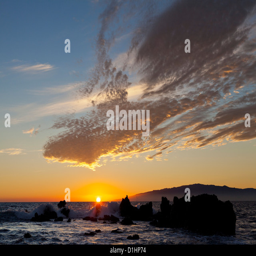
sunset off the west coast